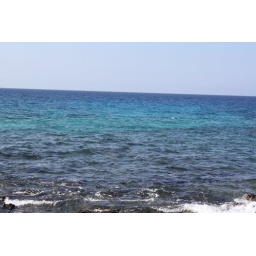
The water is so beautifully blue in Hawaii